Suurpelto

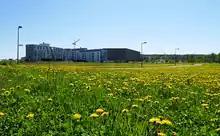
Meadows in Suurpelto.

The largest park in the area is the Espoo Central Park, still in its natural state, located west of Suurpelto.